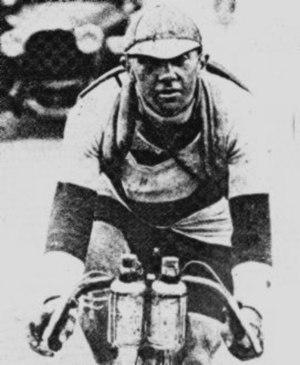
Honoré Barthélémy est un ancien coureur cycliste français, né à Paris le 25 septembre 1891 et décédé à Champigny le 2 mai 1964.
Honoré Barthélémy, né le 25 septembre 1891 à Paris 13ᵉ et mort à Paris 13ᵉ le 12 mai 1964, est un coureur cycliste français.